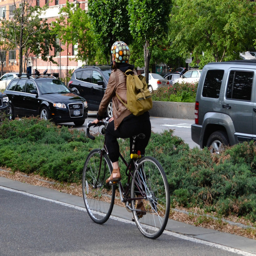
coordinating with a spotted helmet , leather jacket , strapped sandals